Mountain pine beetle

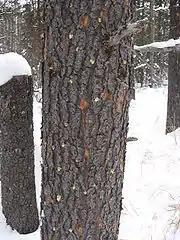
A lodgepole pine tree infested by the mountain pine beetle, with visible pitch tubes

Beetles develop through four stages: egg, larva, pupa and adult. Except for a few days during the summer when adults emerge from brood trees and fly to attack new host trees, all life stages are spent beneath the bark.